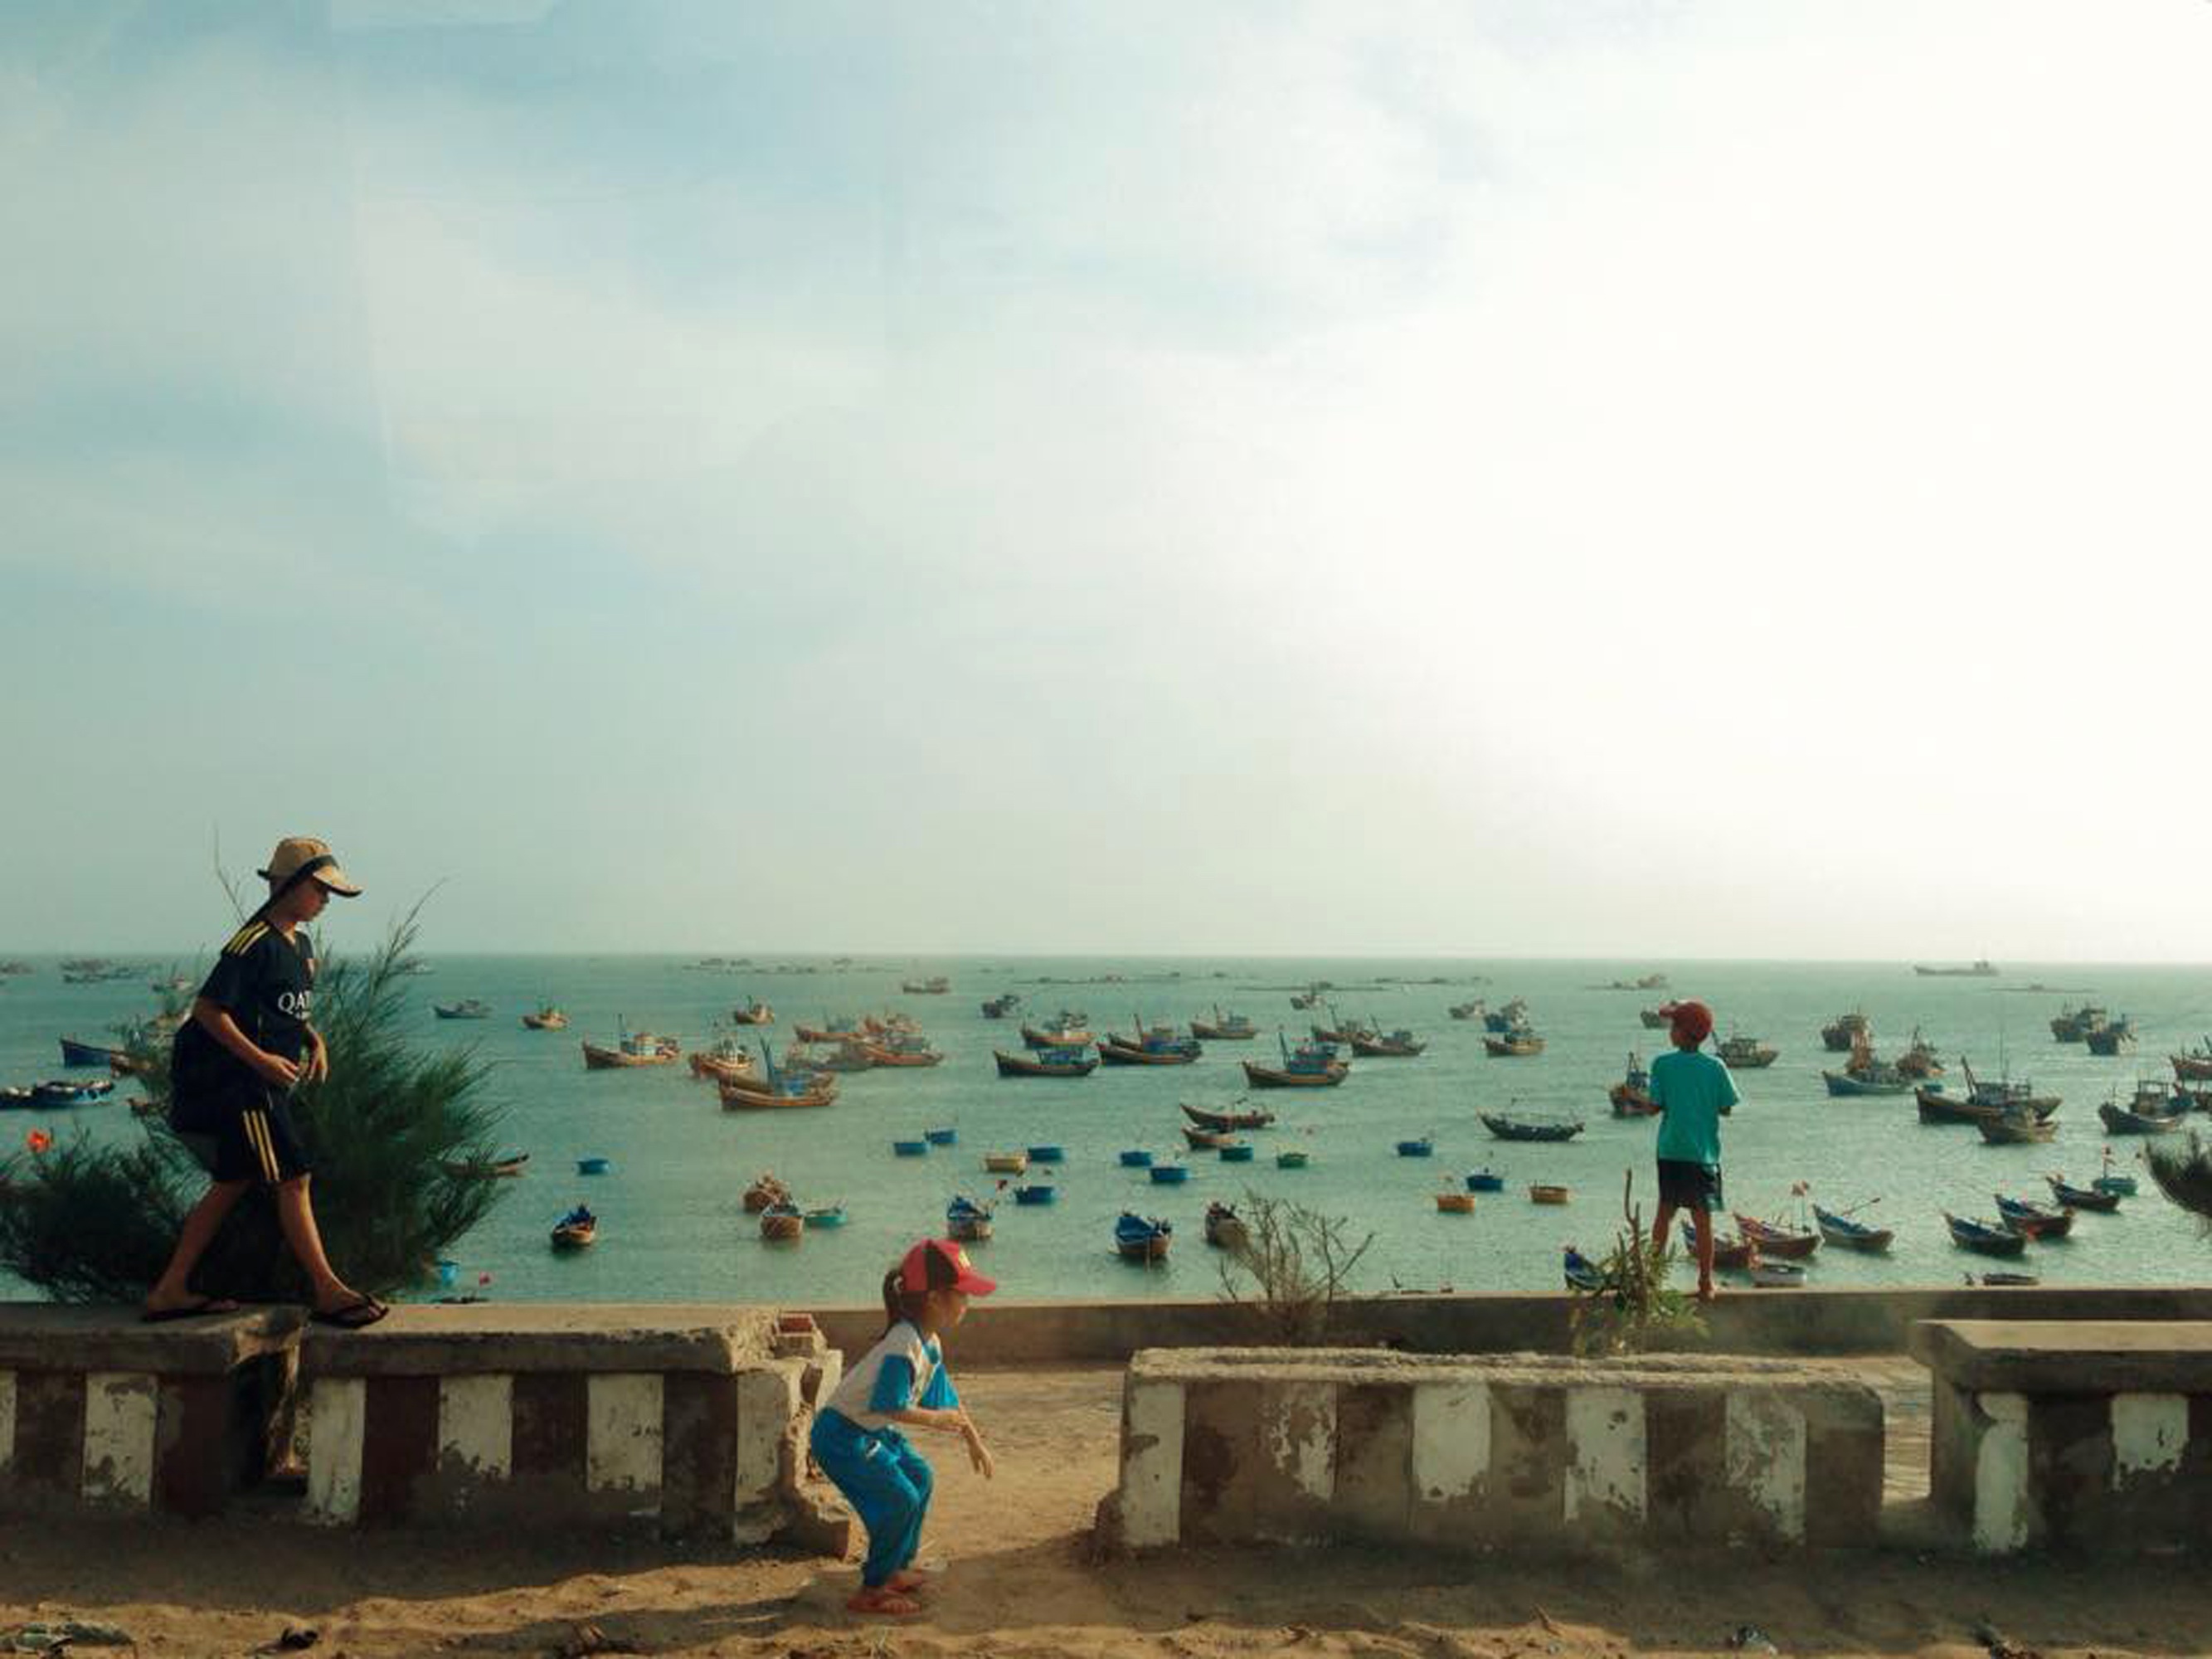
beach, sea, coast, sand, ocean, vacation, body of water, image